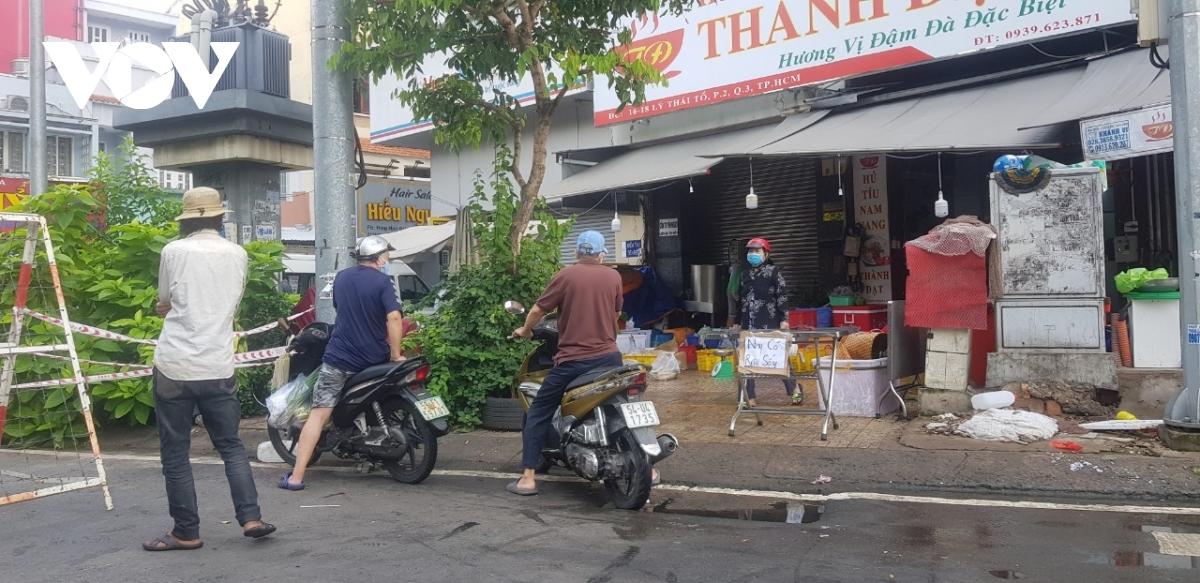
có một vài người đang ngồi xe máy ở bên lề đường